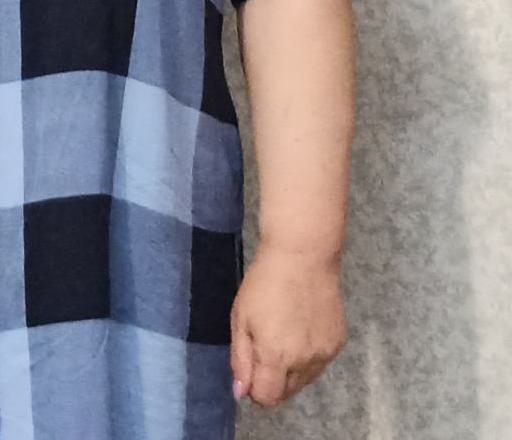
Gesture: no_gesture